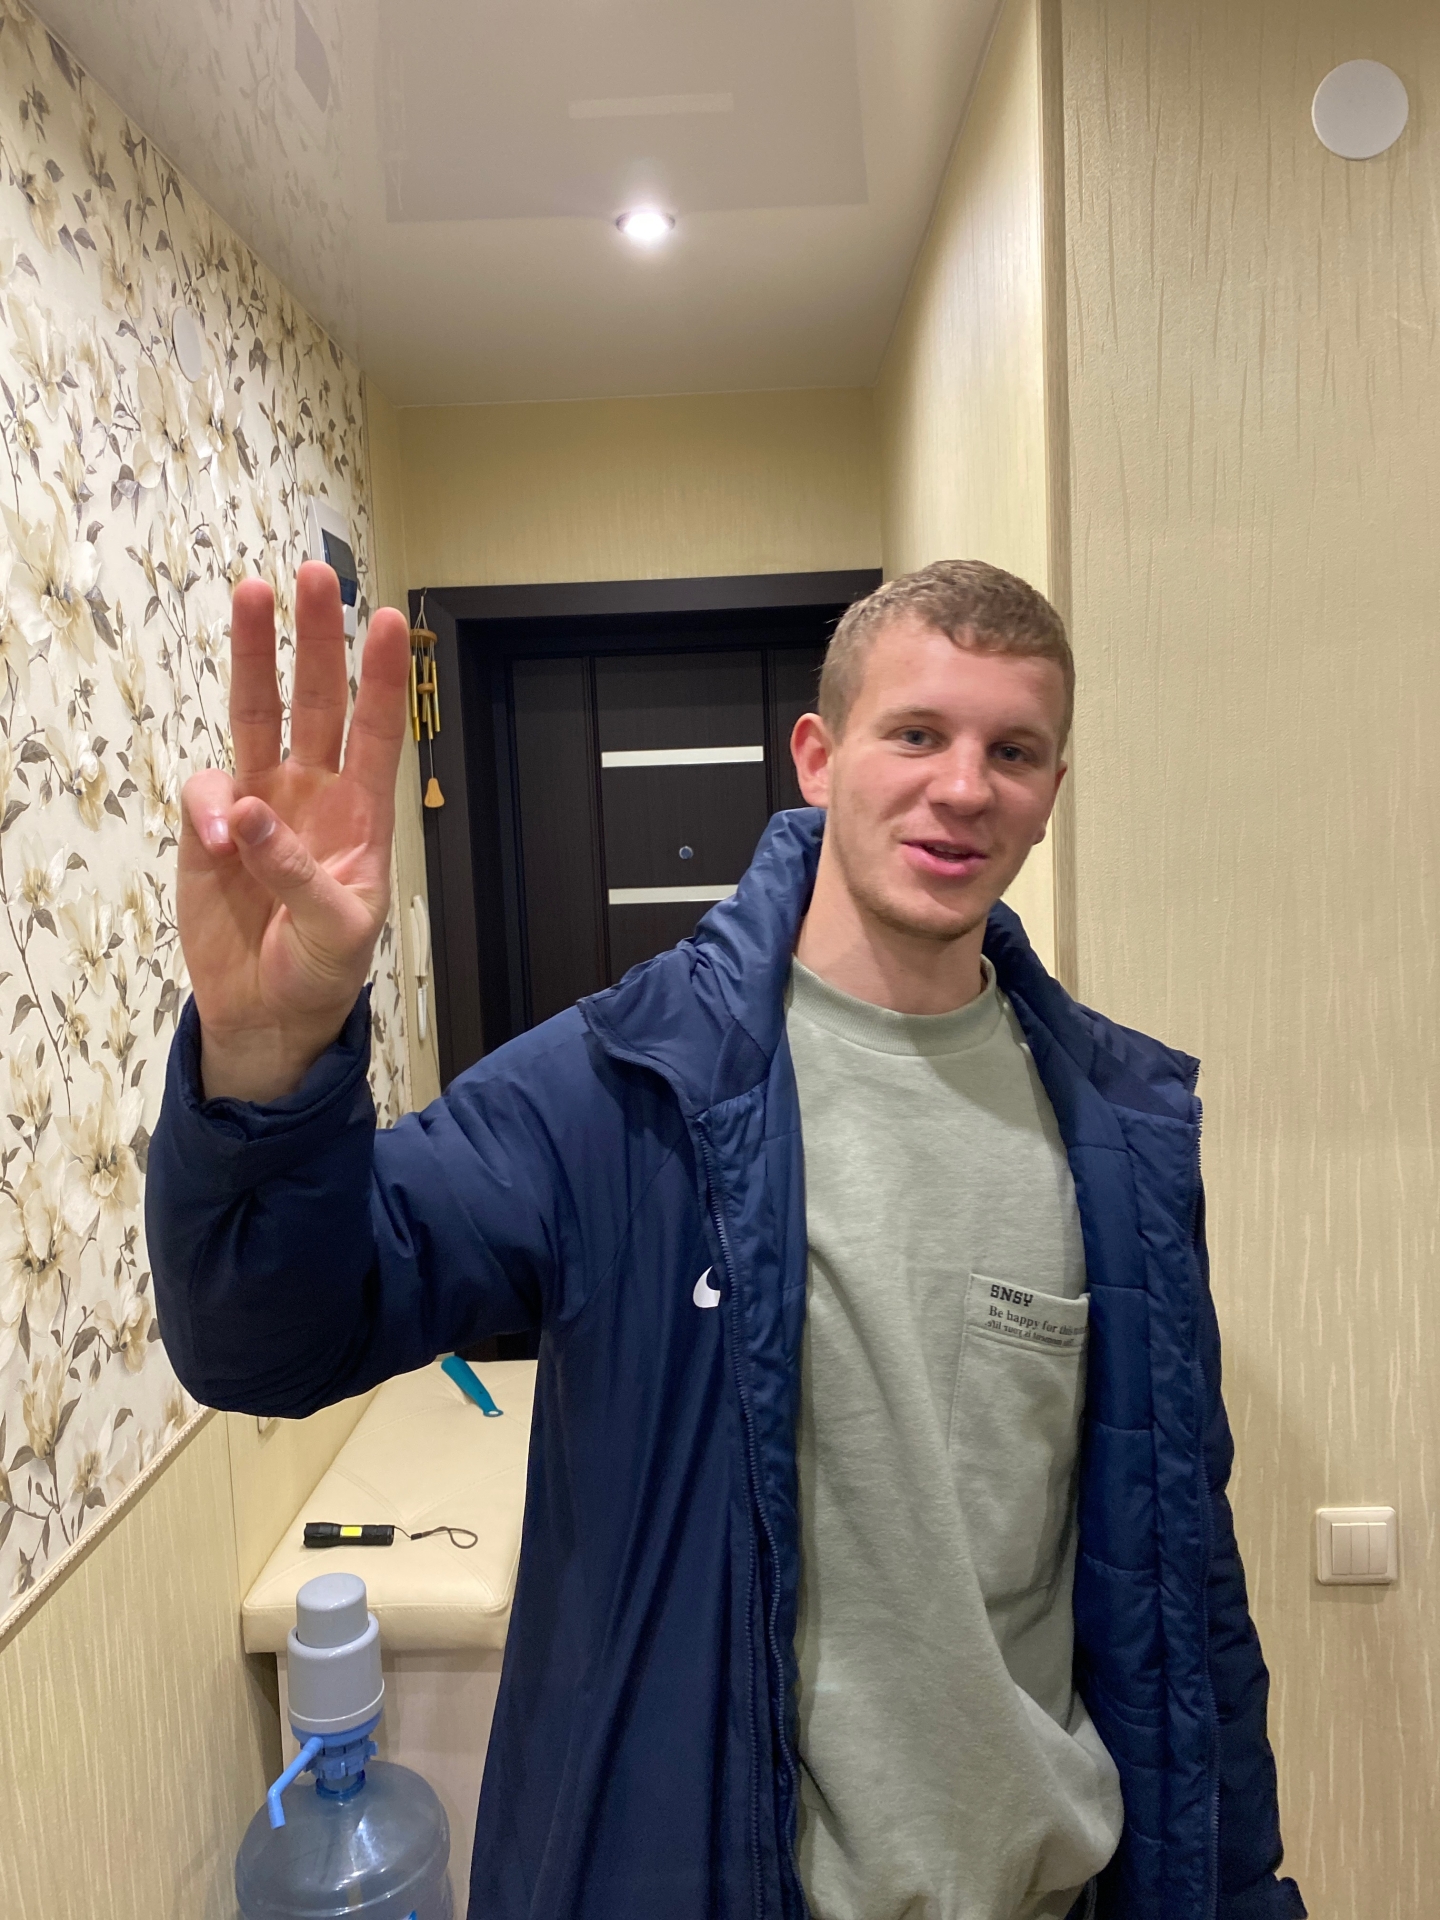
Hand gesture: three